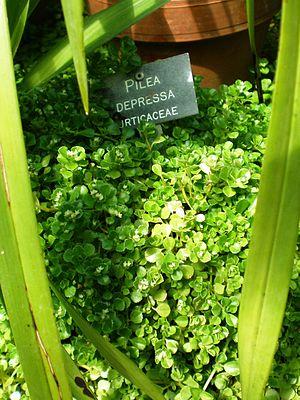
Pilea depressa est une plante de la famille des Urticaceae native des Caraïbes.